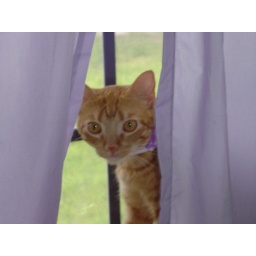
My baby boy sitting in the kitchen window